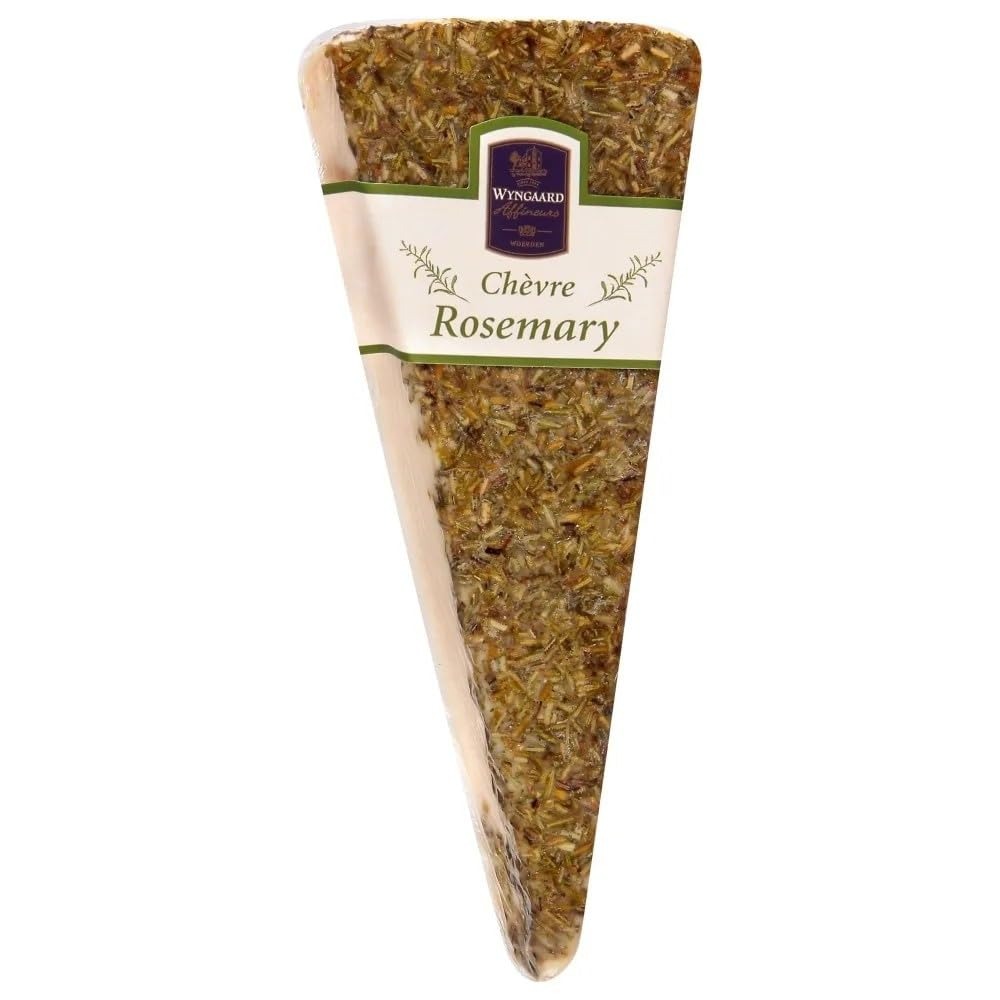
Item Name: Wijngaard Kaas Rosemary Affine Gouda Wedge, 4.2 oz, 12 Pack
Bullet Point 1: Made in the Netherlands.
Bullet Point 2: Seasoned with an edge of coarsely chopped rosemary.
Bullet Point 3: From famous Dutch cheesemaker Wijngaard Kaas.
Product Description: Wyngaard cheeses are first allowed to mature in special caves for a period of at least four months before they are refined with a selection of aromatic herbs. Our caves are connected to the historical Reypenaer cheese warehouse, and just like in the old warehouse, the natural temperature fluctuations and humidity play a vital role in creating the characteristic flavors for which our cheeses are known. A special, secret process is used to merge the herbs with the segmented cheeses, during which the cheese gradually absorbs its flavors. The beautiful thing about Affine cheeses is that you can taste the herbs and cheese both as a blend and individually, making it an amazing taste experience. Splendid with a glass of wine or beer as an aperitif. We keep our cheeses small (approximately 150 grams each) to encourage the simultaneous enjoyment of different cheese types. As with foreign cheeses, part of the fun lies in serving a variety of cheeses as part of a delightful, multi-flavored cheese plate. These goat’s cheeses are matured for approximately 16 weeks, then segmented and subsequently refined with coarsely chopped rosemary. The slightly sweet flavor of this cheese combined with hints of walnut and cream and its aromatic rosemary topping guarantee a very enjoyable culinary experience. The cheese is ripened by Wyngaard Kaas in Woerden, the Netherlands, using the traditional method of ripening on wooden boards. During the ripening process, the cheese develops a rich and balanced flavor. The cheese is cut and refined with fine herbs, mustard, ginger, or other delicious ingredients. These flavorings gradually release their aromas into the cheese giving surprising results: you can taste both the delicate combination of the cheese with the seasonings as well as the unique flavor of the cheese itself. - Ingredients: Pasteurized goat’s milk, 2.5% rosemary, salt, starter rennet (animal). Contains: MILK.
Value: 12.0
Unit: Count

Price: 134.98